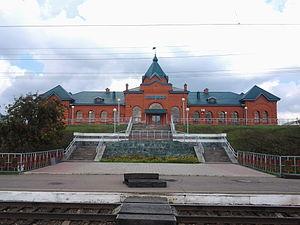
Koukmor est une ville de la République du Tatarstan, en Russie. Sa population s'élevait à 17 815 habitants en 2019.